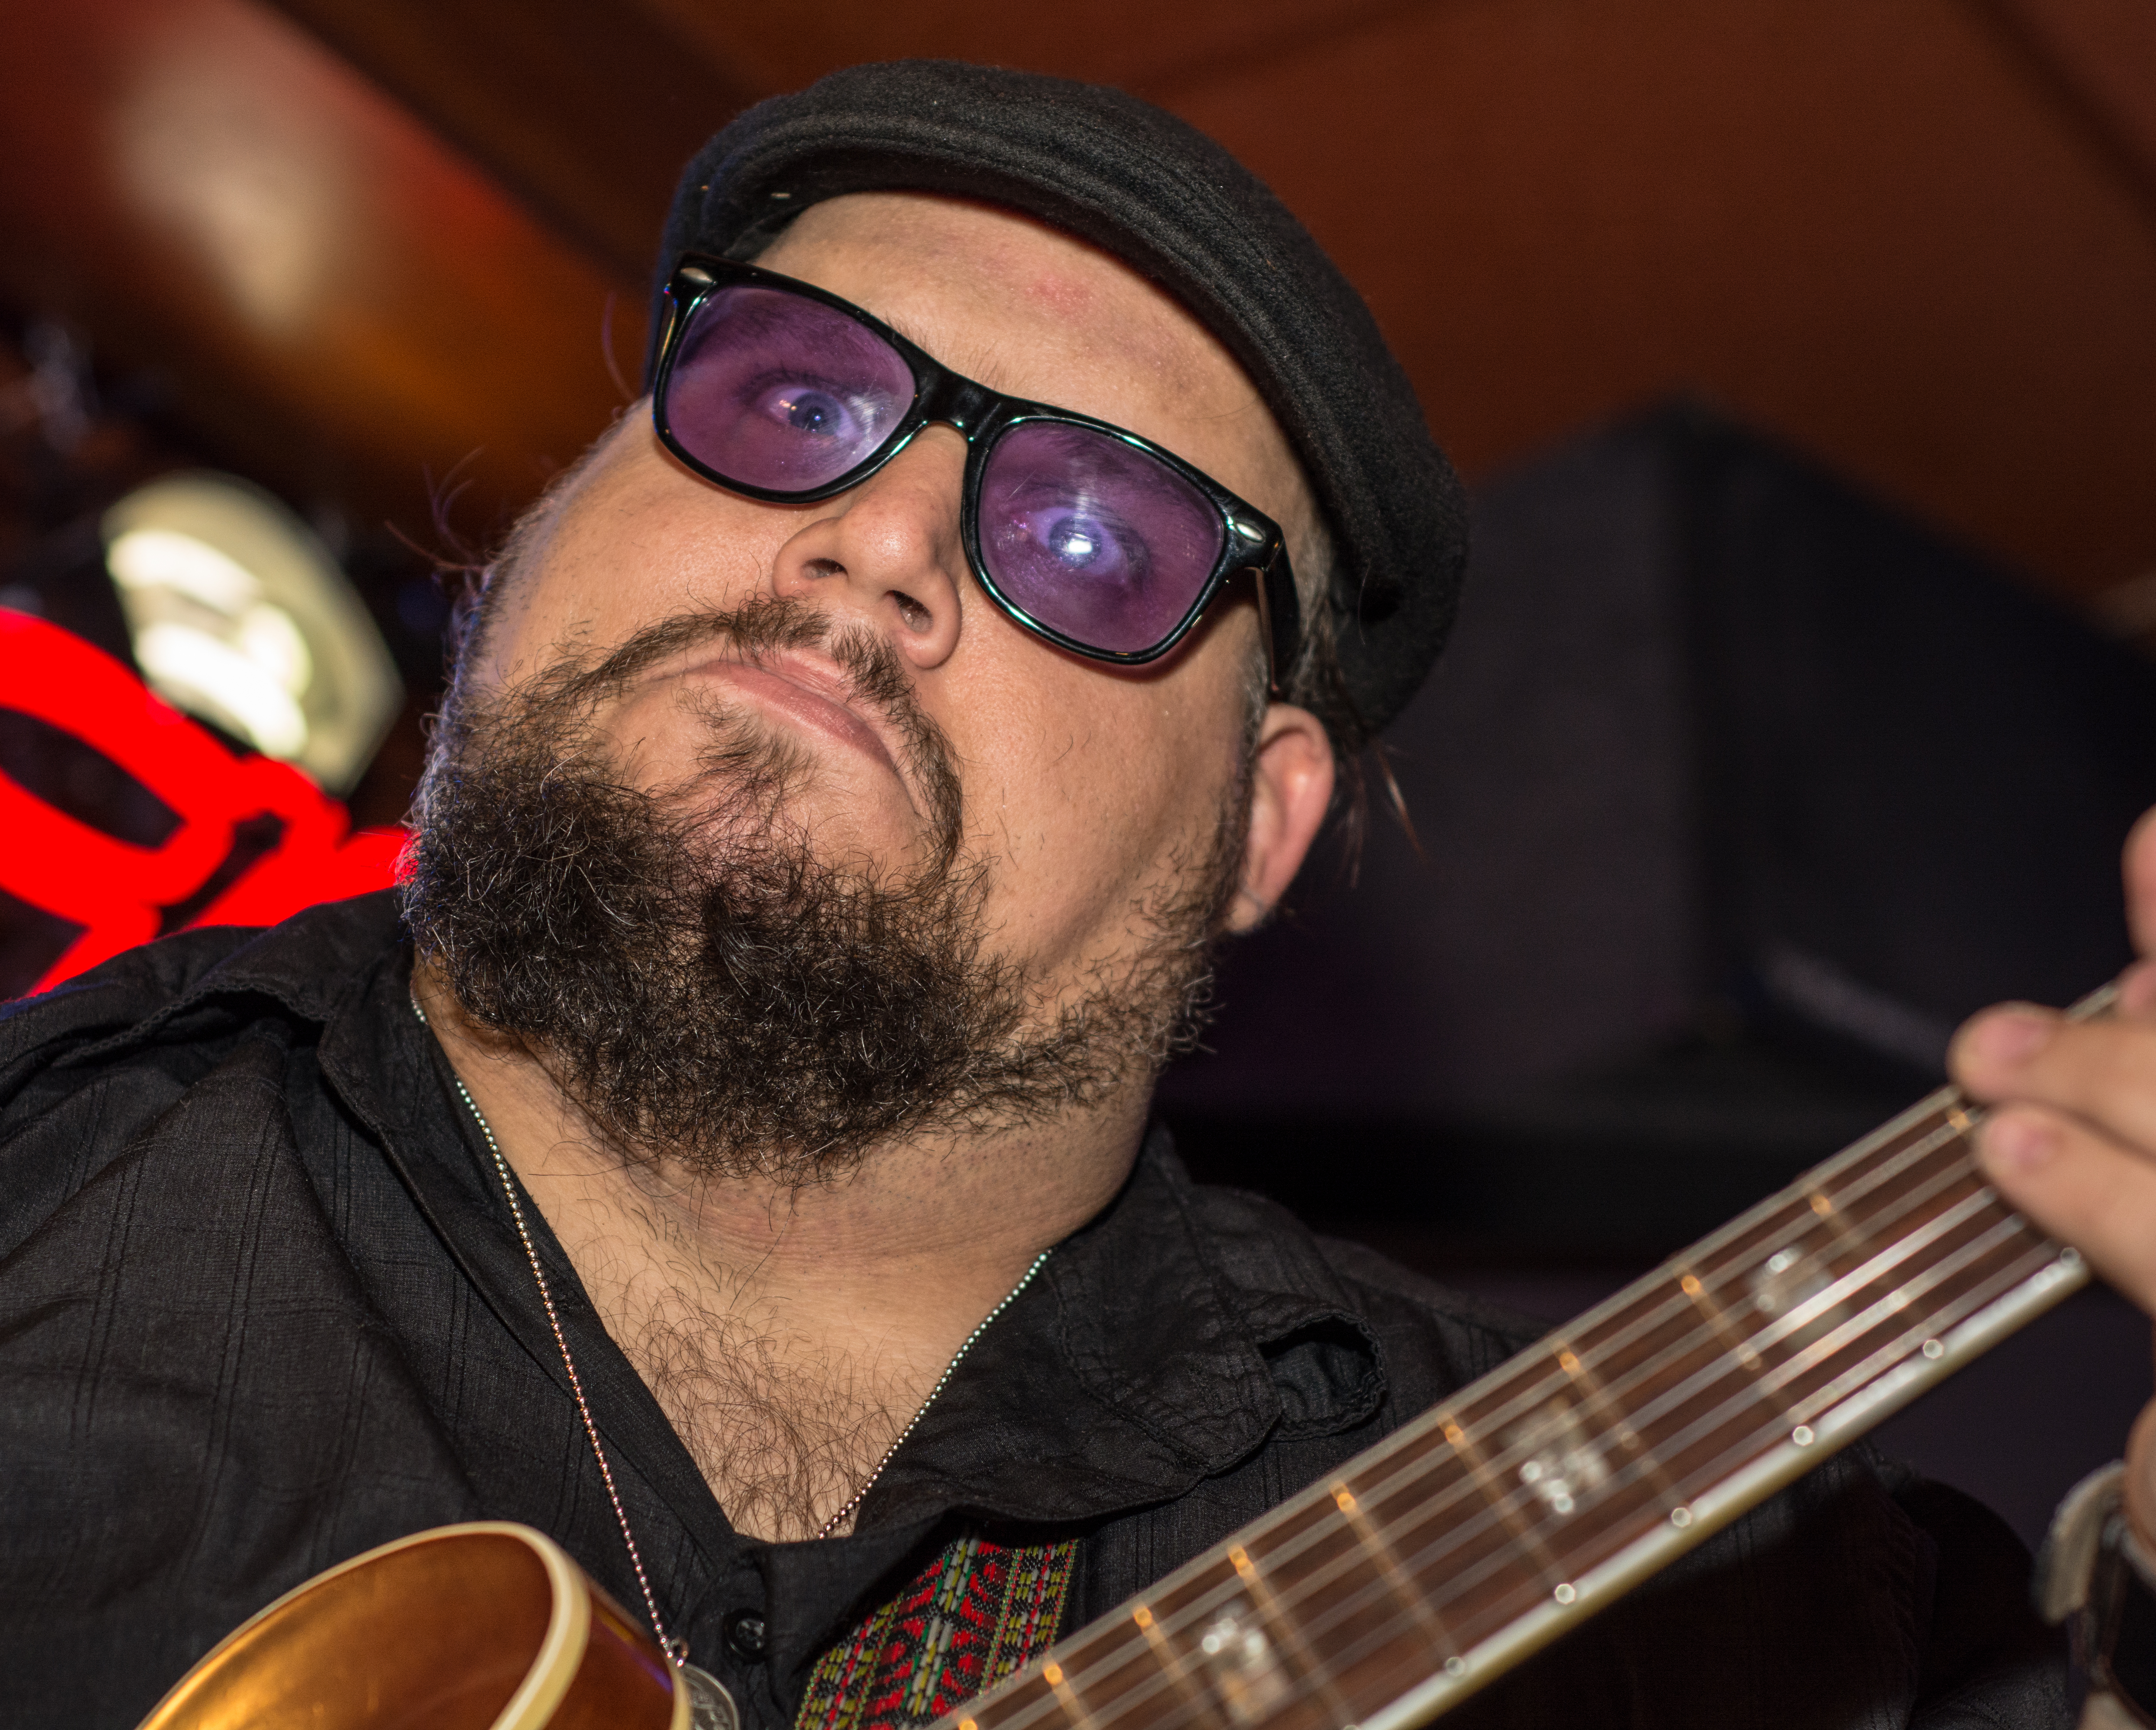
person, music, guitar, musician, glasses, bassist, singing, guitarist, entertainment, singer songwriter, facial hair, plucked string instruments